Riggs Stephenson

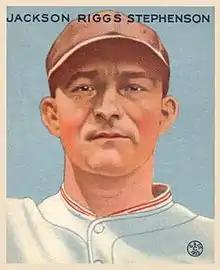
Goudey baseball card, 1933

Stephenson again played limitedly with the Cubs, but spent the whole season at left field. In , he batted .338 with 95 hits in just 82 games. The following season, his seventh in the majors, was the first complete season of his career. Riggs had a remarkable season, playing in 152 games while batting .344 with a .415 on-base percentage. His batting average was fourth-highest in the National League, and he led the league in doubles with 46. He finished fifth in the league in hits and seventh in the league for scoring 101 runs. Riggs also placed 20th in the NL Most Valuable Player Award voting. He also earned the nickname ""Old Hoss"" because of his reliability as a hitter that season. Stephenson followed up with another solid performance in , batting .324 with 90 runs batted in and 166 hits.